Luis Valbuena

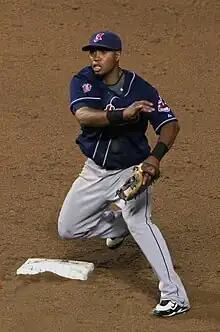
Valbuena in 2011

In July 2011, the Indians optioned Valbuena to Triple-A Columbus, to make room for the promotion of rookie second baseman Jason Kipnis. In August 2011, Valbuena was recalled after Kipnis was put on the disabled list with an oblique injury. He was designated for assignment and removed from the 40-man roster on November 18. On November 26, he was traded to the Toronto Blue Jays for cash considerations.